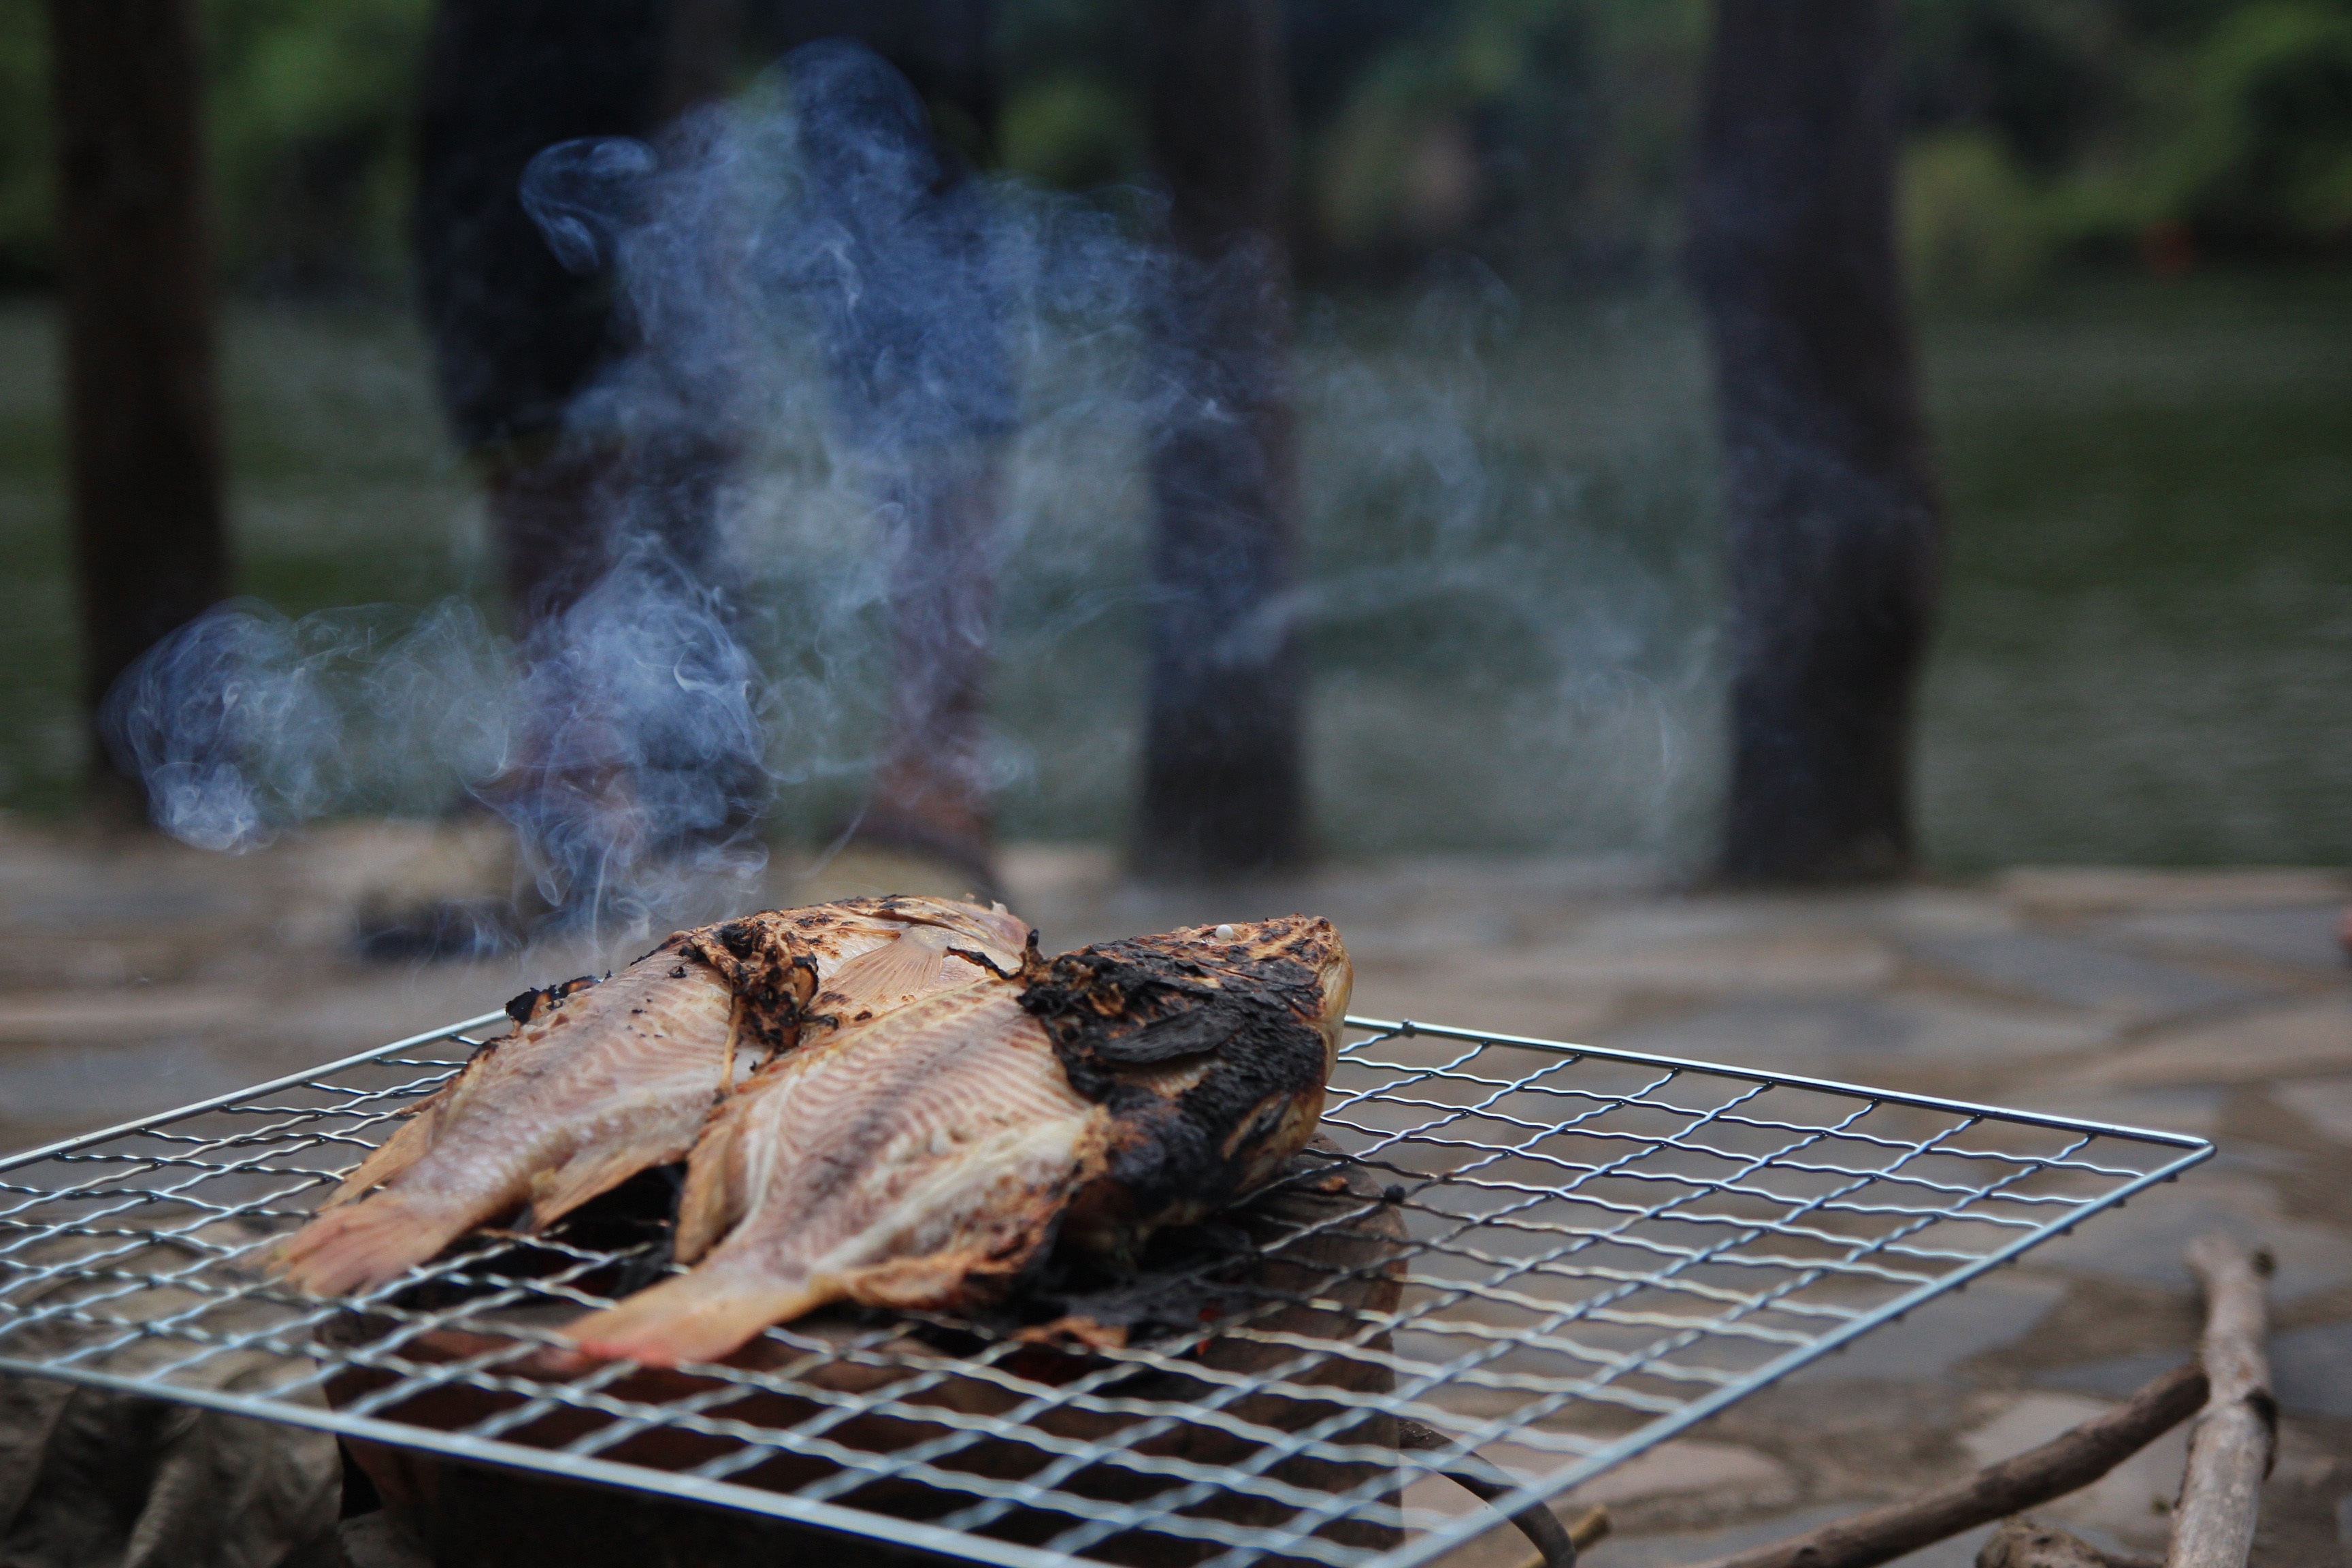
barbecue, grilling, barbecue grill, roasting, outdoor grill, cooking, smoke, meat, food, cuisine, dish, churrasco food, grillades, pork chop, flesh, Barbacoa, steak